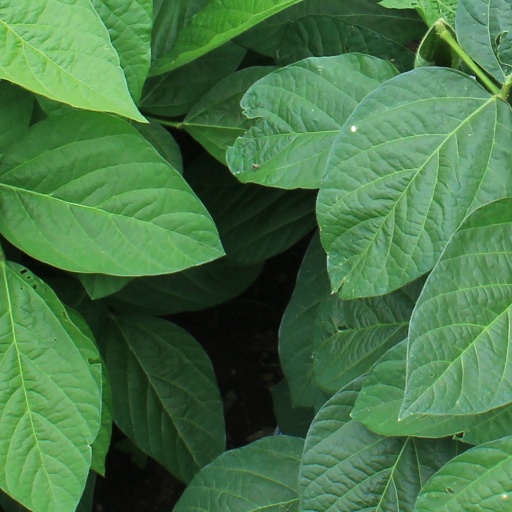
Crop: soybean